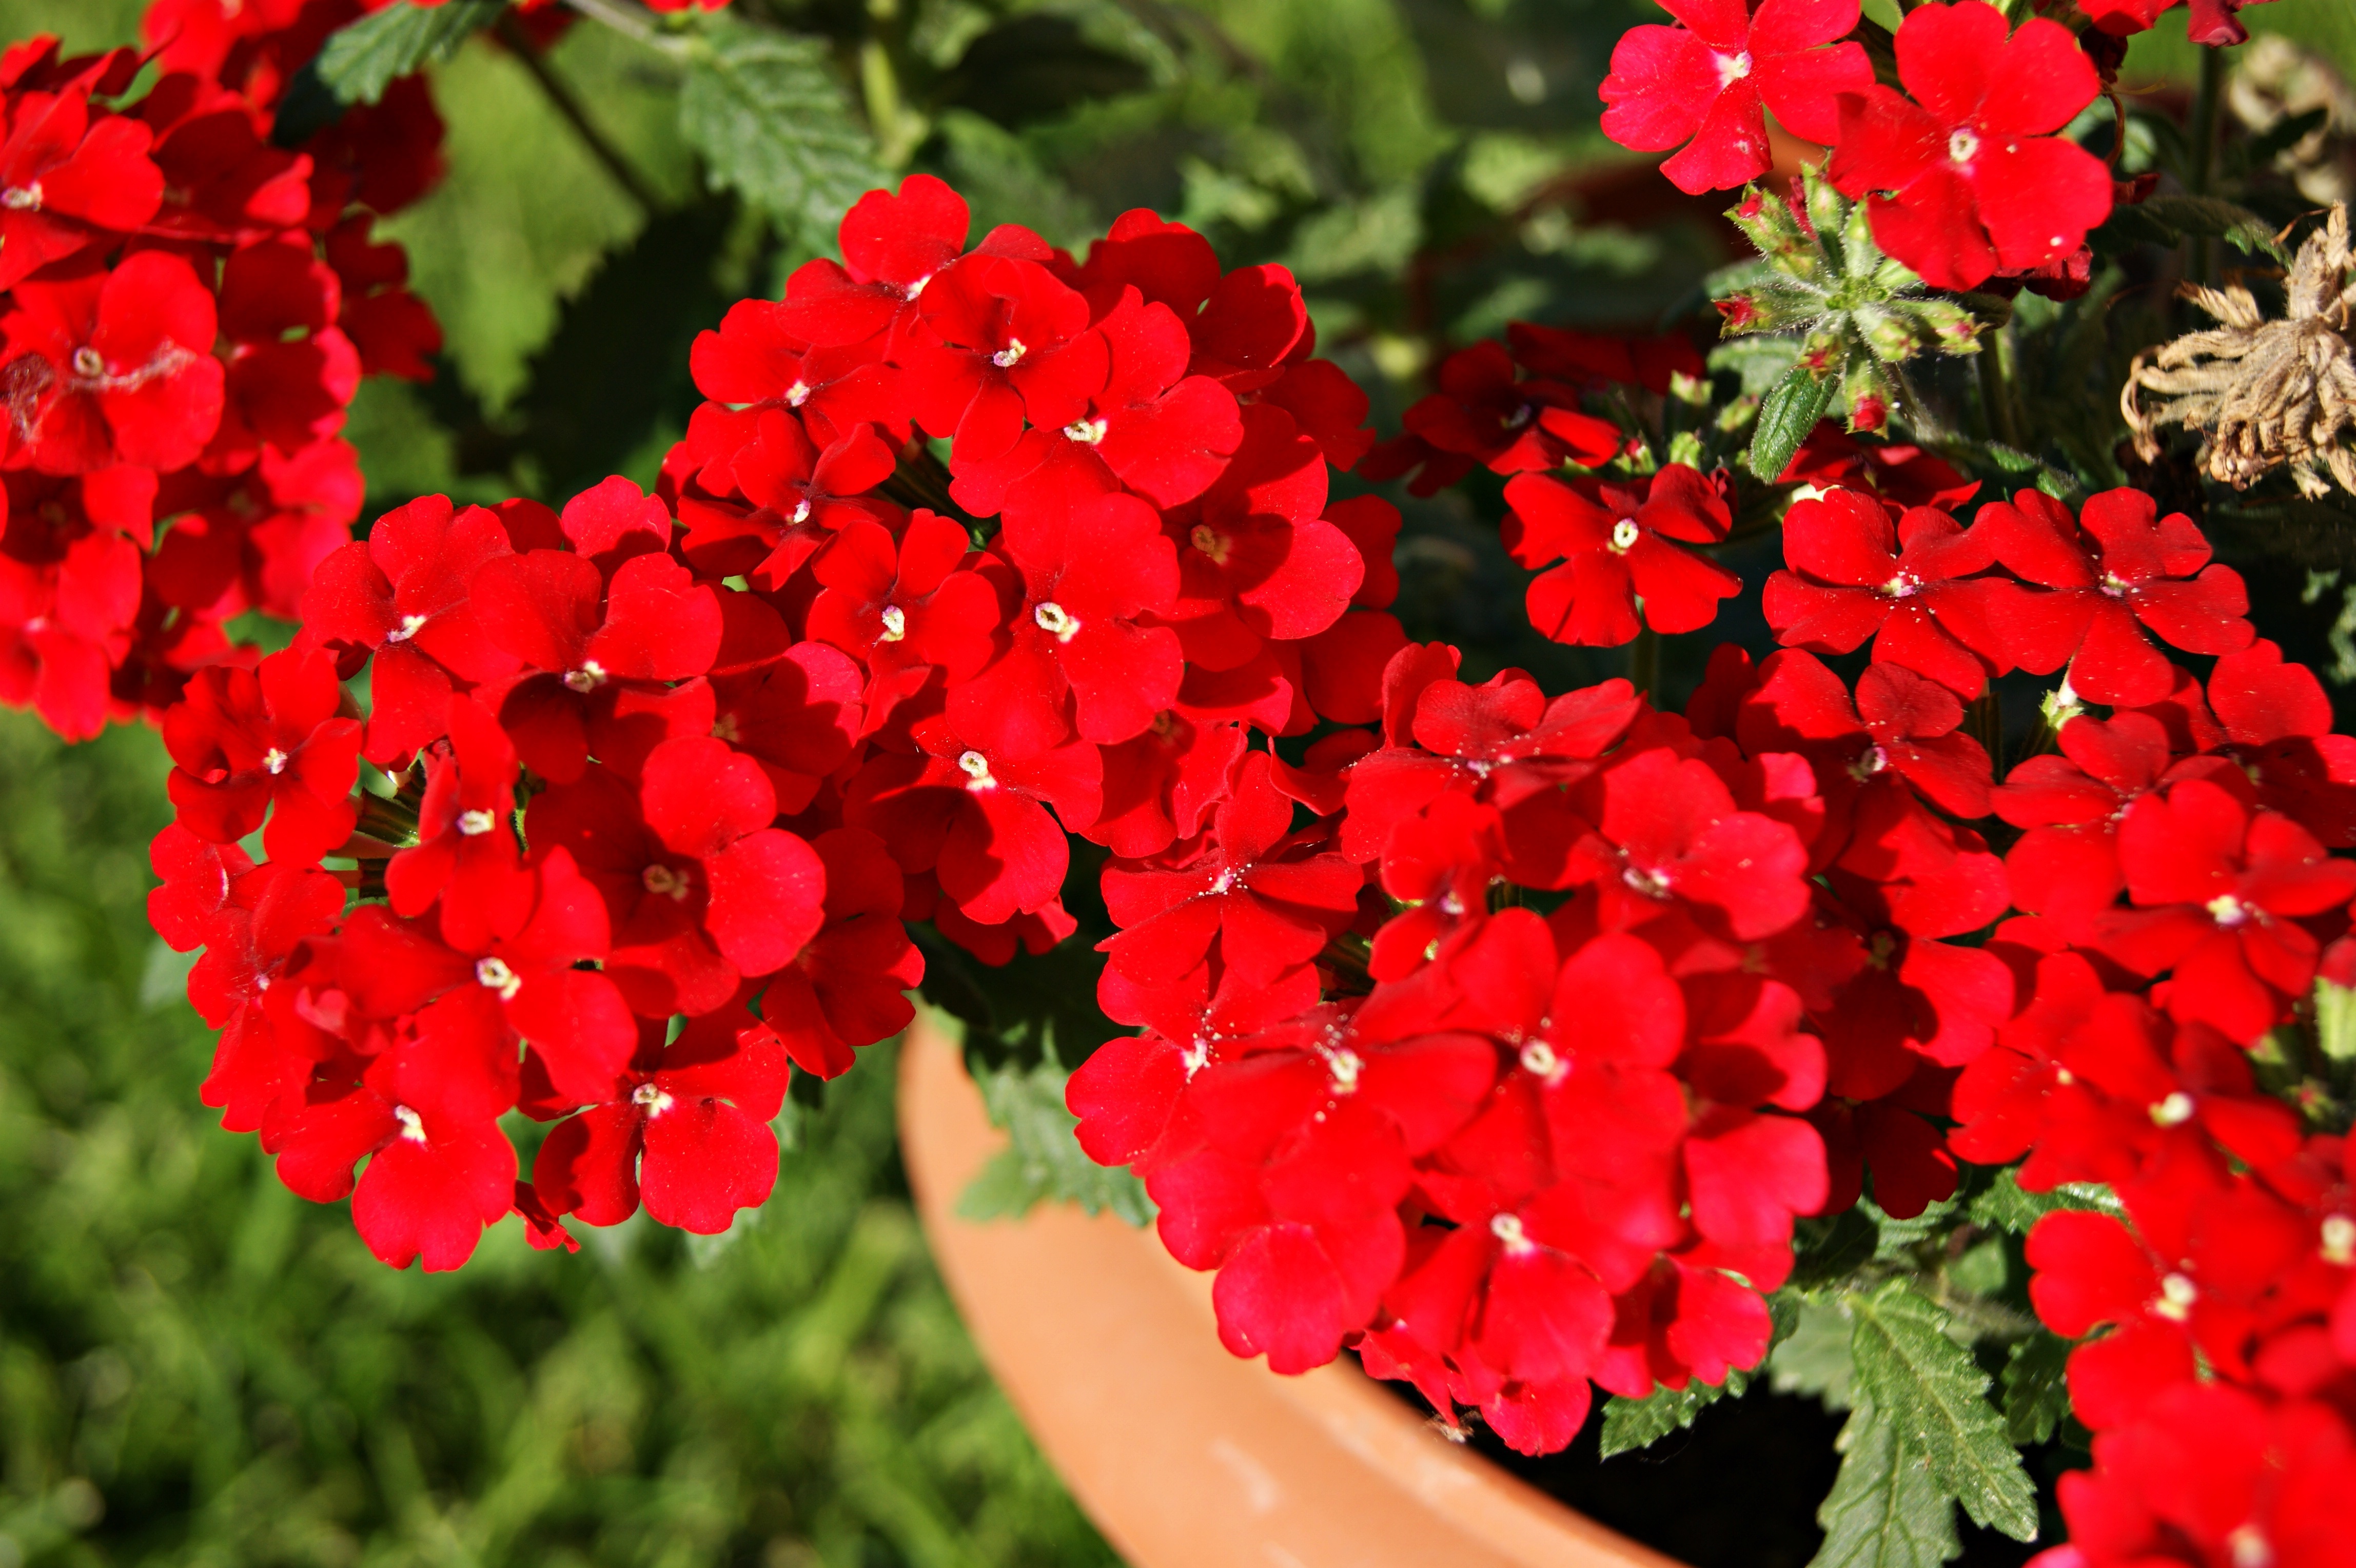
nature, plant, flower, petal, summer, spring, red, botany, garden, flora, plants, flowers, flowering, ornamental plants, flowering plant, boost, verbena, a flower garden, lantana camara, verbena family, the blossoming of, annual plant, flowers red, land plant